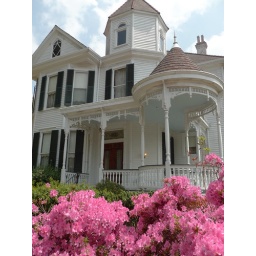
this wedding cake of a house is for sale in natchez, mississippi...i really adore the azaleas.